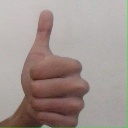
अक्षर: थ